Arjen Robben

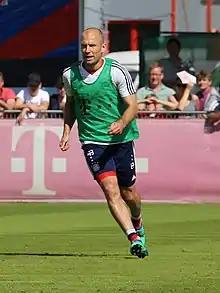
Robben training in 2018

On 16 January 2017, Robben signed a one-year extension with Bayern, keeping him at the club until the end of the 2017–18 season. He scored a goal with his right foot for the first time since February 2015 in a 4–0 victory over 1. FSV Mainz 05 on 16 September. On 18 October, Robben made his 100th Champions League appearance in a 3–0 victory over Celtic F.C. in the group stage match of the competition. On 4 November, Robben scored a stunning goal in a 3–1 away win over their Borussia Dortmund in Der Klassiker which made him Bayern's most successful non-German scorer in the Bundesliga and the most successful Dutch goal scorer in the Bundesliga. He scored twice in a 6–0 away victory over SC Paderborn as Bayern went on through to the semi-final of DFB-Pokal on 6 February 2018. On 25 April, he had an injury within the first ten minutes of the Champions League semi-final first leg against Real Madrid, which forced him to miss the rest of the season.